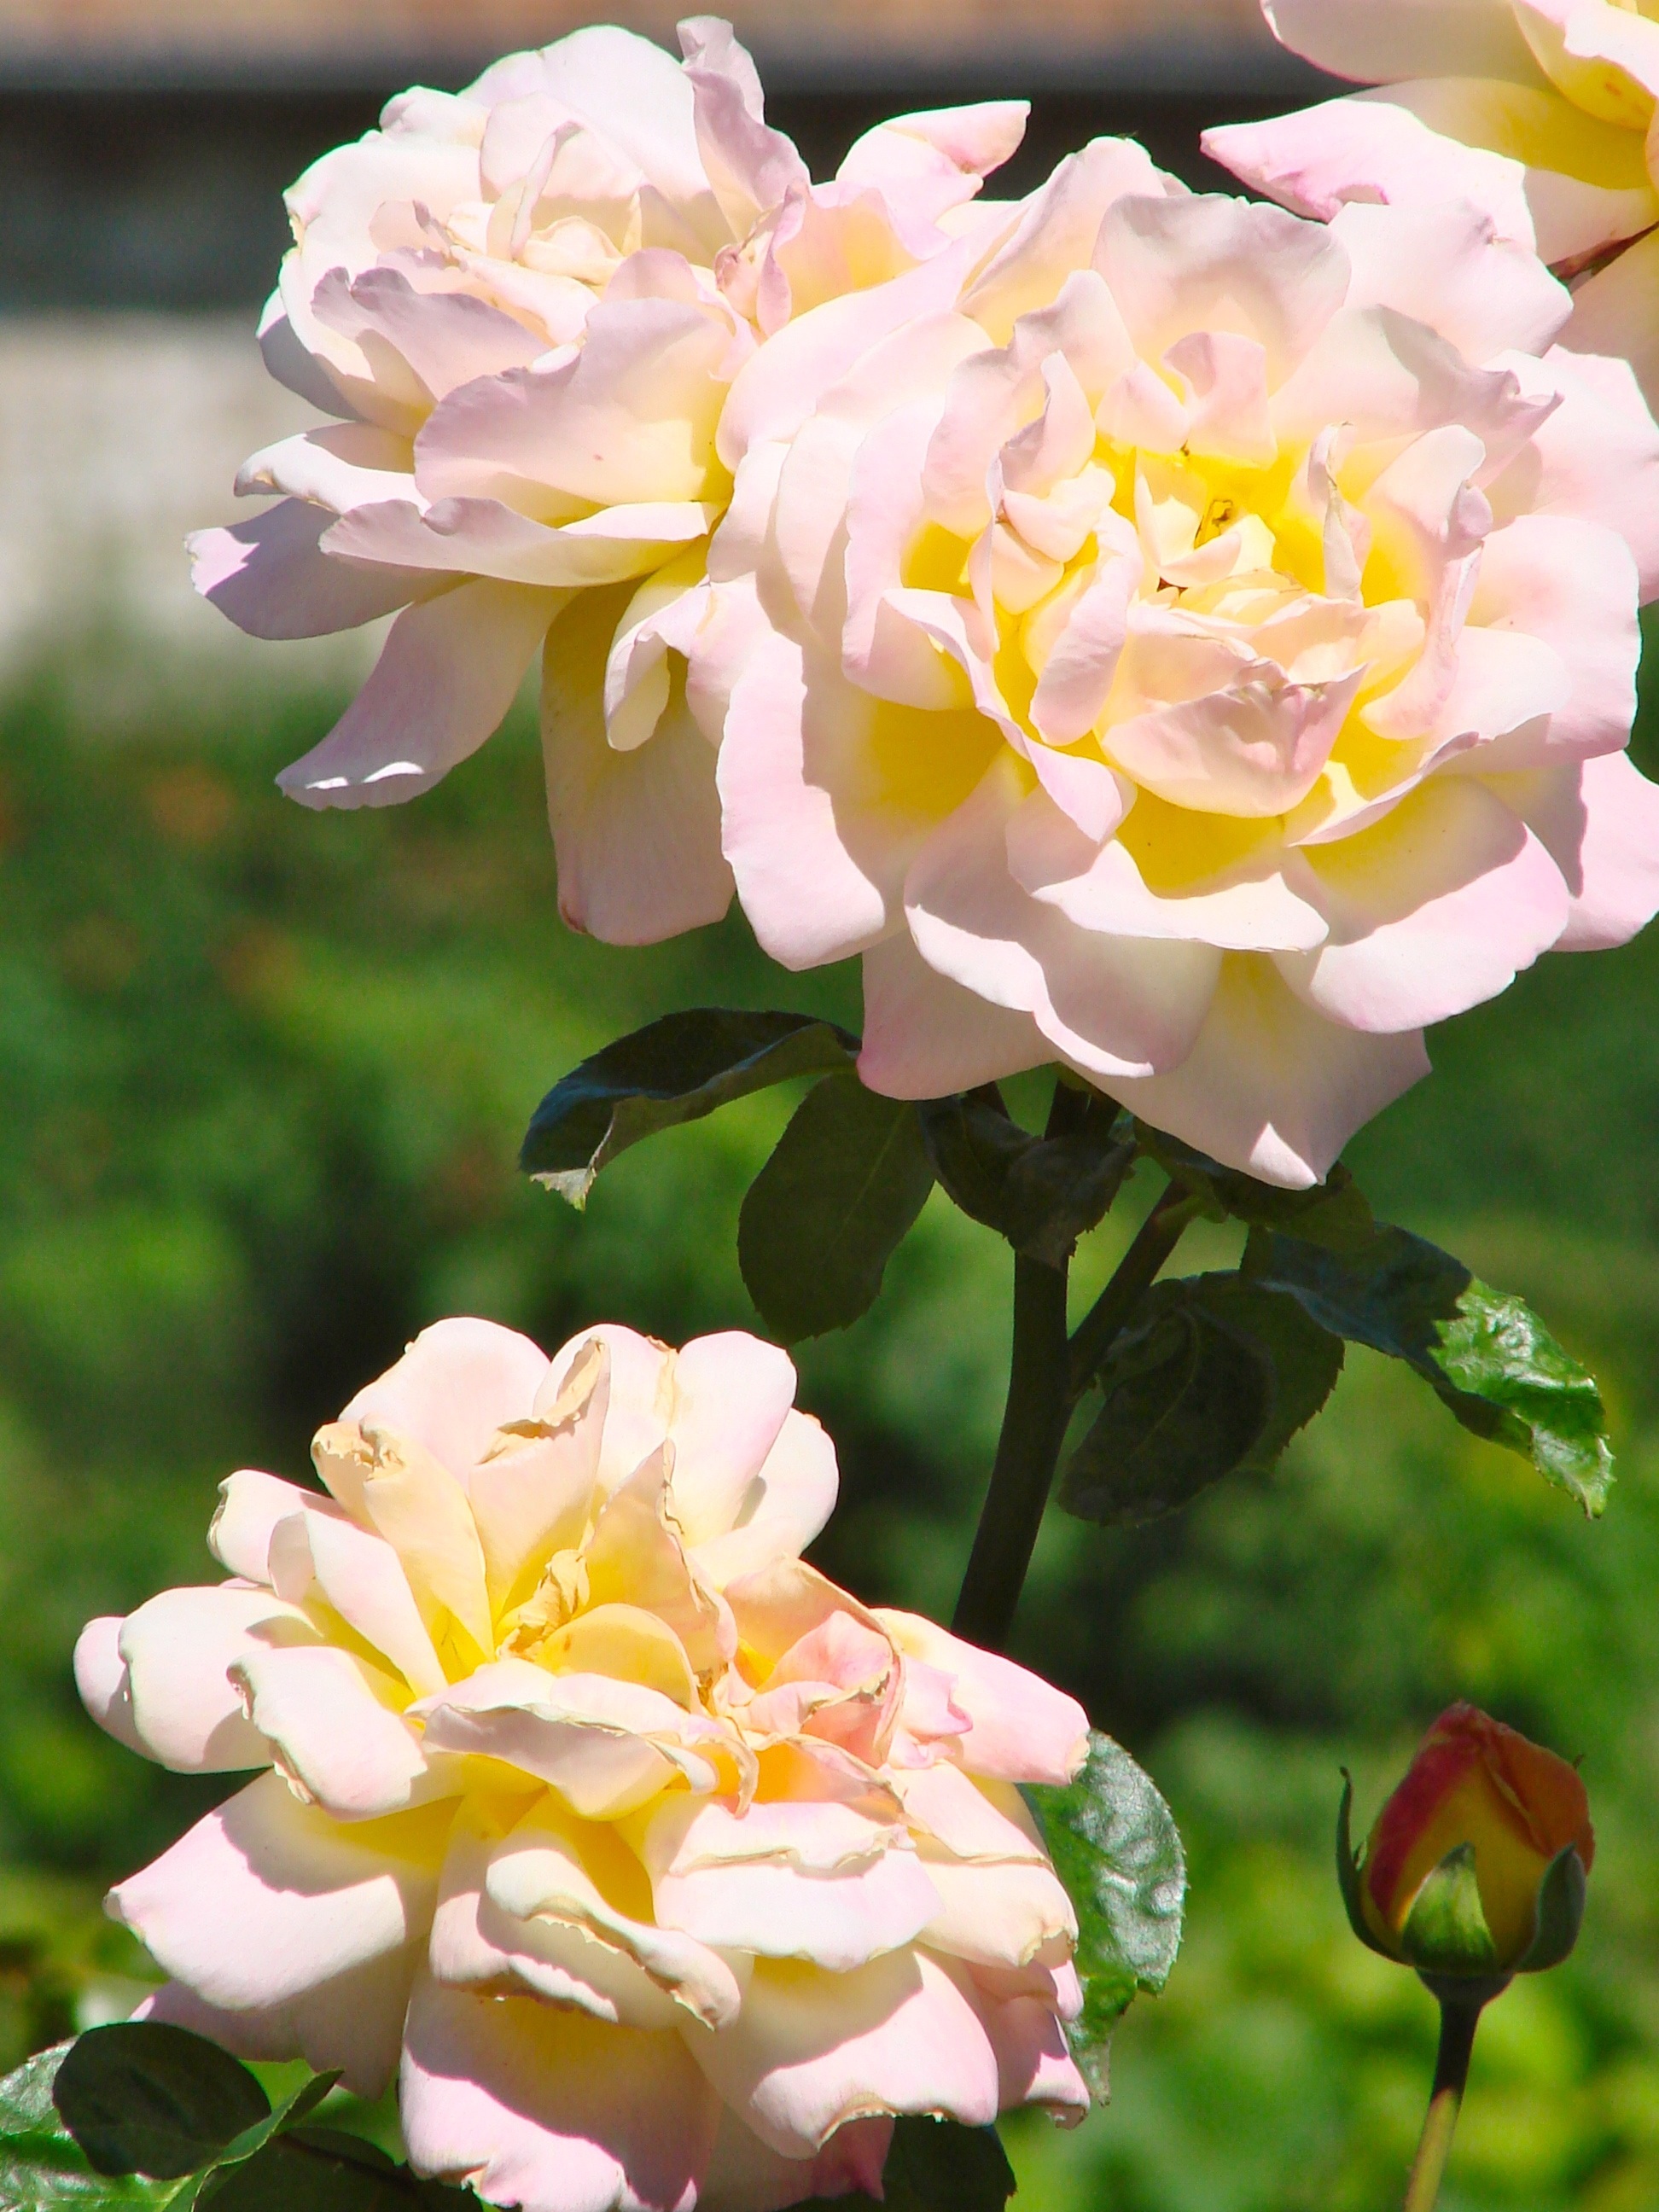
nature, plant, flower, petal, summer, floral, rose, decoration, romantic, wedding, flora, colour, peach, floribunda, blush, flowering plant, garden roses, rose family, land plant, rosa centifolia, rose order, austrian briar